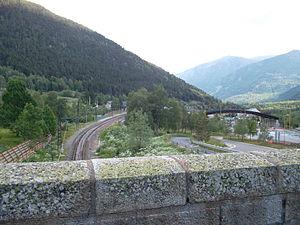
Photographie prise au dessus de la tête sud du tunnel ferroviaire du Puymorens. On peut distinguer les premier bâtiments de la gare de Portet-Puymorens dans le prolongement de le voie, et le péage du tunnel routier sur la droite.
Le tunnel du Puymorens est un tunnel situé sur la ligne de Portet-Saint-Simon à Puigcerda. Il permet de traverser le col du Puymorens entre les communes de l'Hospitalet-près-l'Andorre et Porté-Puymorens.